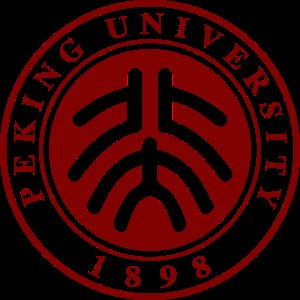
Peking Universitet
Universitets logo
"Peking Universitet er et stort forskningsuniversitet i Beijing, Kina, og medlem af gruppen C9 League, der er eliteuniversiteter i landet. Det er det første moderne nationale universitet i Kina og blev grundlagt i slutningen af Qing-dynastiet i 1898 som det Kejserlige Peking Universitet og var efterfølgeren til Guozijian, eller Imperial College. Universitets engelske navn bruger den ældre transliteration af ""Beijing"", der stort set er udgået af brug i alle andre sammenhæng.